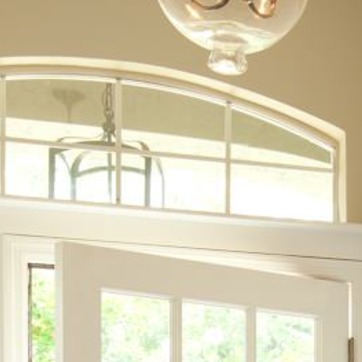
Material: glass